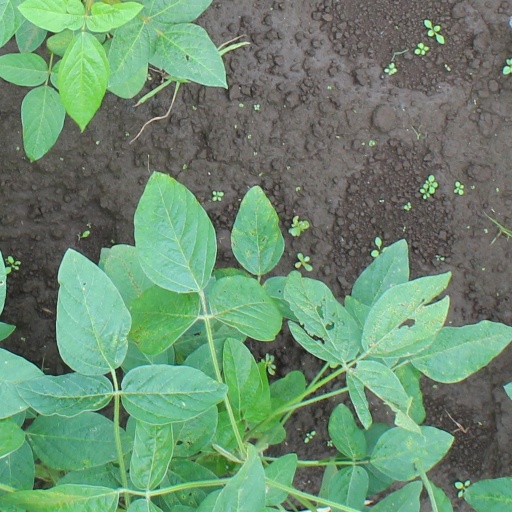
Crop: soybean